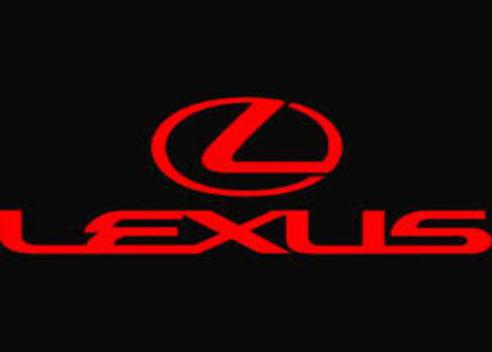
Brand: lexus-1
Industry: Transportation